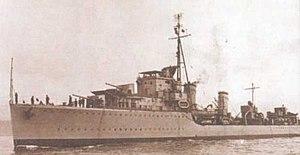
La Classe I est un groupe de 9 destroyers de la Royal Navy lancée entre 1936 et 1937.